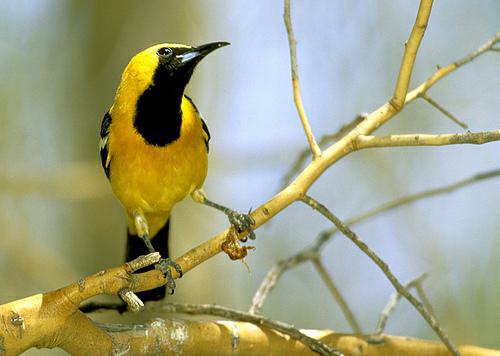
A photo of a hooded oriole